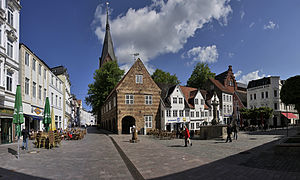
Nørretorv (Flensborg)
Nørretorvet med Skrangerne og Neptunbrønd
Nørretorvet med Skrangerne og Neptunbrønd i Flensborg
Nørretorv er en centralt beliggende plads i Flensborgs indre by. Storegade og Nørregade støder op til pladsen. Mod øst fører Skibbrogade ned til havnen. Torvet huser flere caféer og restauranter.